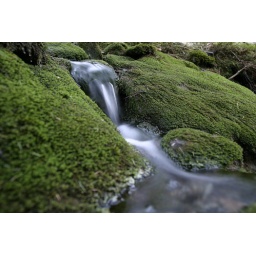
Small water stream through in forest